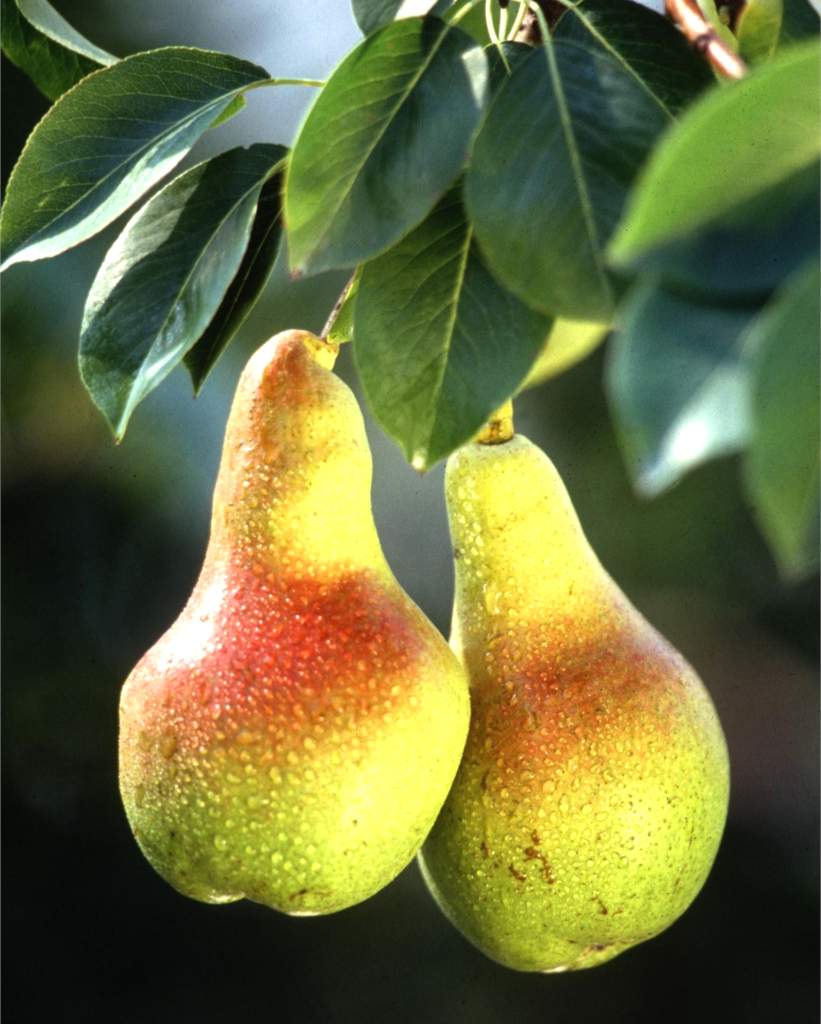
Label: Pear